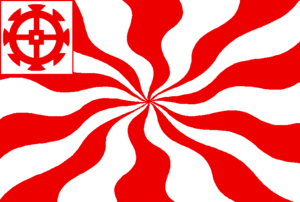
Drapeau de Mulhouse
Anvers est une ville belge dans la Région flamande, chef-lieu de la province d'Anvers et de l'arrondissement administratif du même nom, située au cœur de la Dorsale européenne.
L’Alsace est une région culturelle et historique de l’est de la France à la frontière avec l'Allemagne et la Suisse. Ses habitants sont appelés les Alsaciens.
La république de Mulhouse est une ancienne cité-État d’Europe occidentale située dans le Sud de l’Alsace et constituée autour de la ville de Mulhouse. Simple ville libre d'Empire depuis 1275, elle adopta un fonctionnement républicain en 1347 par l'élection du premier bourgmestre, obtient l'autonomie complète en 1395 et suscite de ce fait l'animosité de la noblesse alentour. Elle fut pour cette raison contrainte de rompre progressivement ses relations avec le reste de l'Alsace pour se lier militairement aux confédérés suisses à la suite de la guerre des Six Deniers dont elle sort victorieuse. Cet événement-clé de l'histoire de la cité vit la Décapole incapable de faire face aux armées de la noblesse décidées à reprendre le contrôle de Mulhouse. « Dans le camp des vainqueurs, encerclée géographiquement par les vaincus », responsable de sa propre sécurité, Mulhouse se retrouve alors indépendante de facto. Cette indépendance n'est reconnue internationalement qu'en 1515 au moment de sa rupture formelle et définitive avec le Saint-Empire. 1529, la réforme protestante aboutit à l'établissement complet et exclusif du culte protestant.